Paul F. Murphy House

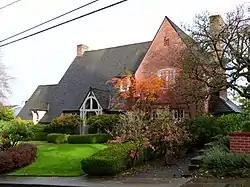
The Paul F. Murphy House in 2013

The Paul F. Murphy House is a house located in northwest Portland, Oregon, listed on the National Register of Historic Places.